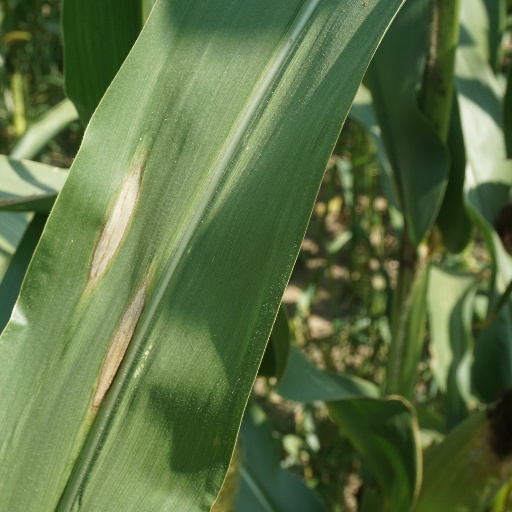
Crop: maize; corn